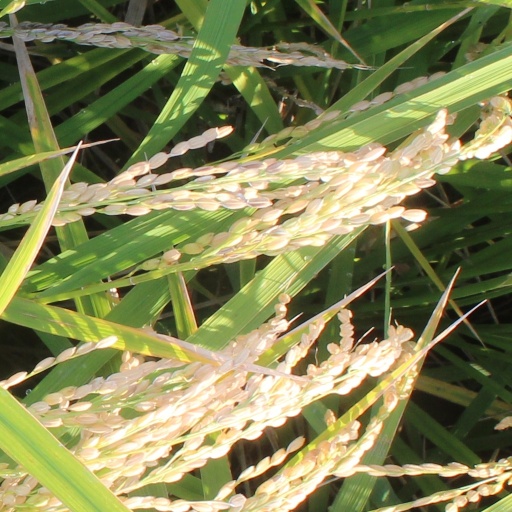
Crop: rice